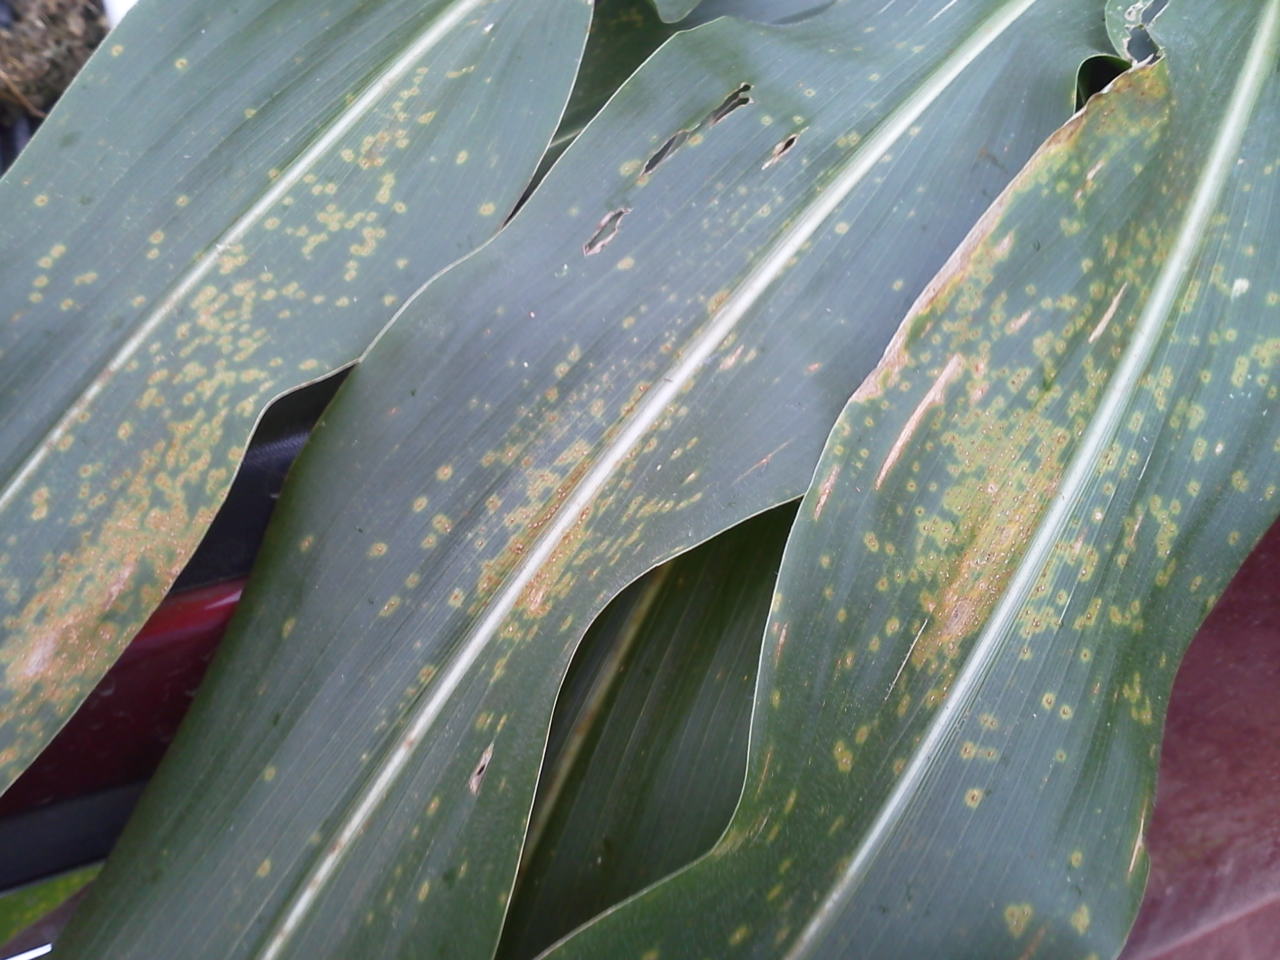
Labels: Corn rust leaf, Corn rust leaf, Corn rust leaf